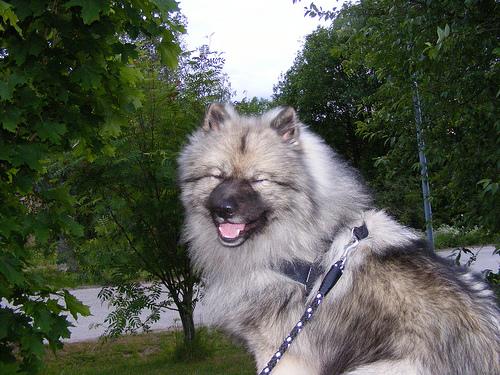
Breed: keeshond